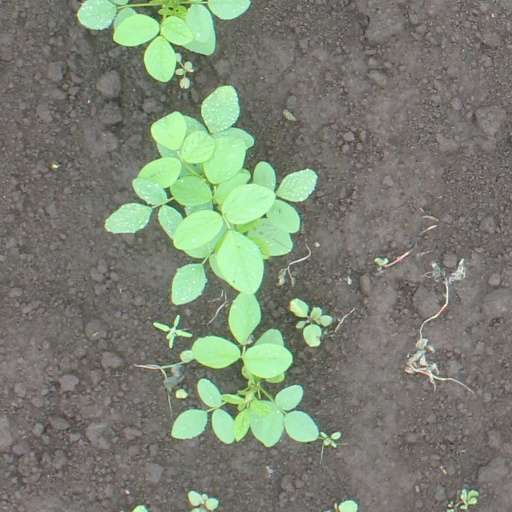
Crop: soybean